Sophie Isaacs

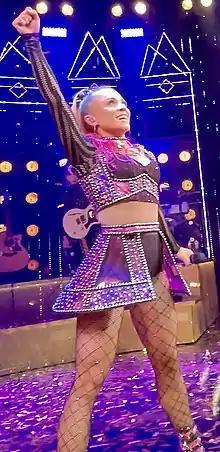
Isaacs performing in "Six" in May 2021 at the Lyric Theatre

Sophie Isaacs (born 20 September 1988) is an English stage actress and singer. She is known for portraying the role of Heather McNamara in at The Other Palace and Theatre Royal Haymarket and for portraying Katherine Howard in "Six" at the Arts Theatre, Lyric Theatre and Vaudeville Theatre.